Lexus LS (XF40)

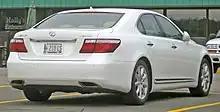
Rear view of the standard wheelbase LS 460 (USF40)

The fourth generation Lexus flagship was the first LS to receive the styling cues of Lexus' new design direction, L-finesse. The design features body forms running the length of the car, with wheel arches, arrow-shaped chrome trim, a grille set slightly below the level of the headlamps, and a fastback rear decklid. Compared to the previous generation LS, the forward and aft coefficient of lift was reduced to 0.02 and 0.01, respectively, while aerodynamic drag remained the same ("C" 0.26). Exterior-wise, the LS 460 L has a similar profile as the LS 460, with identical overhangs in both front and rear; the rear passenger doors are noticeably longer in the stretched model. Design patents for the vehicle's exterior design, including front and rear fascias, side windows, and lights, were filed with the United States Patent and Trademark Office on 3 October 2005.